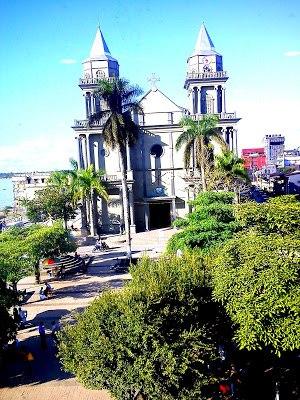
Cet article recense les pratiques inscrites au patrimoine culturel immatériel en Colombie.